Balingen

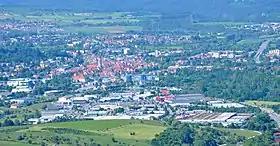
Balingen with Industrial Area "Gehrn" in the foreground

Balingen (Swabian: "Balenga") is a town in Baden-Württemberg, Germany, capital of the district of Zollernalbkreis. It is located near the Swabian Jura, approximately 35 km to the south of Tübingen, 35 km northeast of Villingen-Schwenningen, and 70 km south southwest of Stuttgart.